Petr Kvíčala

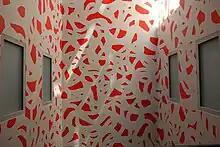
Mural for Rischart building, Marienplatz, Munich, 2007, arch. Marcus Link

Petr Kvíčala has been dealing with ornament since the mid 1980s. Both through his work and as a creative artist he confirmed the significance and importance of painting in the era when new media were violently trying to replace other forms of visual art. He works with the simplest ornament, consisting of wavy lines, broken arches or loops. His source of inspiration- landscape – was transformed into an extremely reduced visual vernacular, the basic elements of which are ornamental lines.